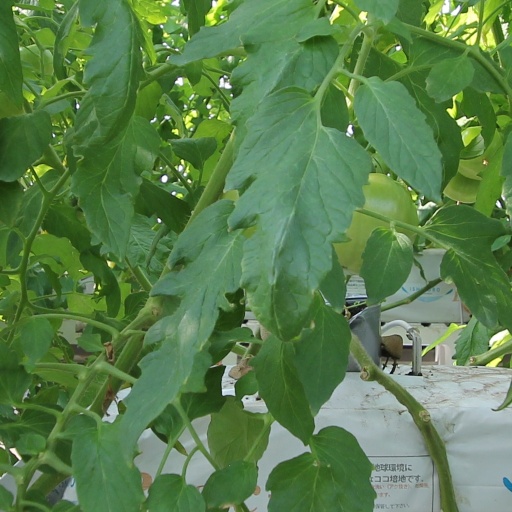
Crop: tomato